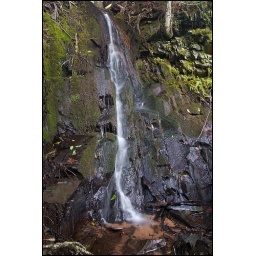
Small little rivulet tumbling down a moss-covered rock face near Potato River Falls, WI.